Angelo Caroselli

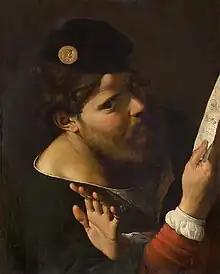
"Singing man, possibly a self-portrait"

Angelo Caroselli or Carosèlli (11 February 1585 – 8 April 1652) was an Italian painter of the Baroque period, active mainly in his native Rome. He created religious works, allegories, portraits as well as genre scenes in the vein of the Caravaggisti. He also returned regularly to scenes of witchcraft and sorcery. His style is eclectic style and shows influences principally from Caravaggio and the painters of 'low-life' scenes active in Rome called the Bamboccianti. His work is characterised by its search for originality. This is demonstrated in the potent naturalism and chiaroscuro that characterise his compositions and his preference for depicting colorful characters of contemporary Rome and scenes of witchcraft and musicians. The work of Caroselli was influential on other Caravaggisti such as the Lucchese painter Pietro Paolini and the Dutch painter Dirck van Baburen.